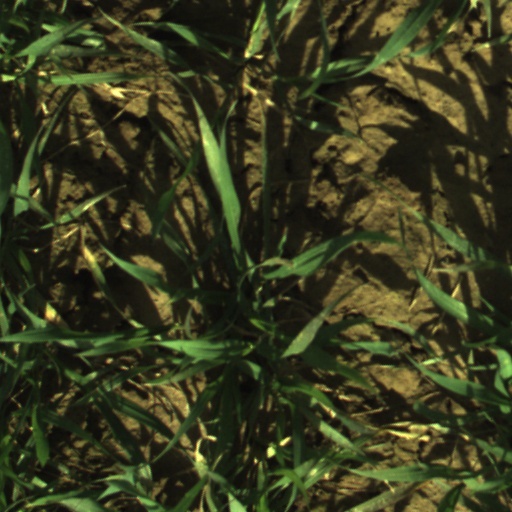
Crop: wheat